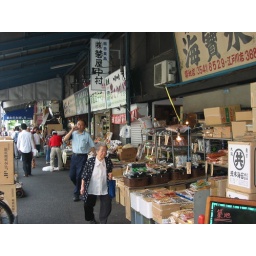
stalls around tsukiji fish market